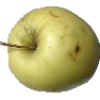
Label: Apple Golden 2